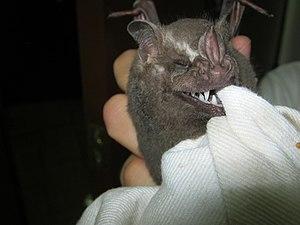
Voici la liste des espèces de mammifères indigènes signalés au Mexique. En septembre 2014, il y a 536 espèces de mammifères ou sous-espèces répertoriées. D'après les données de l'UICN, le Mexique a des espèces de mammifères non cétacés 23 % de plus que les États-Unis et le Canada réunis dans une zone seulement 10 % aussi large, ou la densité des espèces de plus de douze fois supérieure à celle de ses voisins du nord. La biodiversité des mammifères haute du Mexique est en partie le reflet de la vaste gamme de biomes présents sur ses gammes de latitude, climatiques et d'altitude, de la forêt tropicale de plaine de désert tempéré à montane forêt de la alpage. L'augmentation générale de la biodiversité terrestre se déplaçant vers l'équateur est un autre facteur important dans la comparaison. Mexique comprend beaucoup de la Mésoamérique et bois de pins et chênes de Madrean points chauds de la biodiversité. Du point de vue biogéographique, la plupart du Mexique est lié au reste de l'Amérique du Nord dans le cadre de l'écozone néarctique. Toutefois, les plaines du Sud du Mexique sont liées avec l'Amérique centrale et l'Amérique du Sud dans le cadre de l'écozone néotropique.
La province de Misiones est une province d'Argentine située dans le nord-est du pays. Elle est bordée à l'ouest par le Paraguay, à l'est du nord au sud par le Brésil et au sud-ouest par la province de Corrientes.